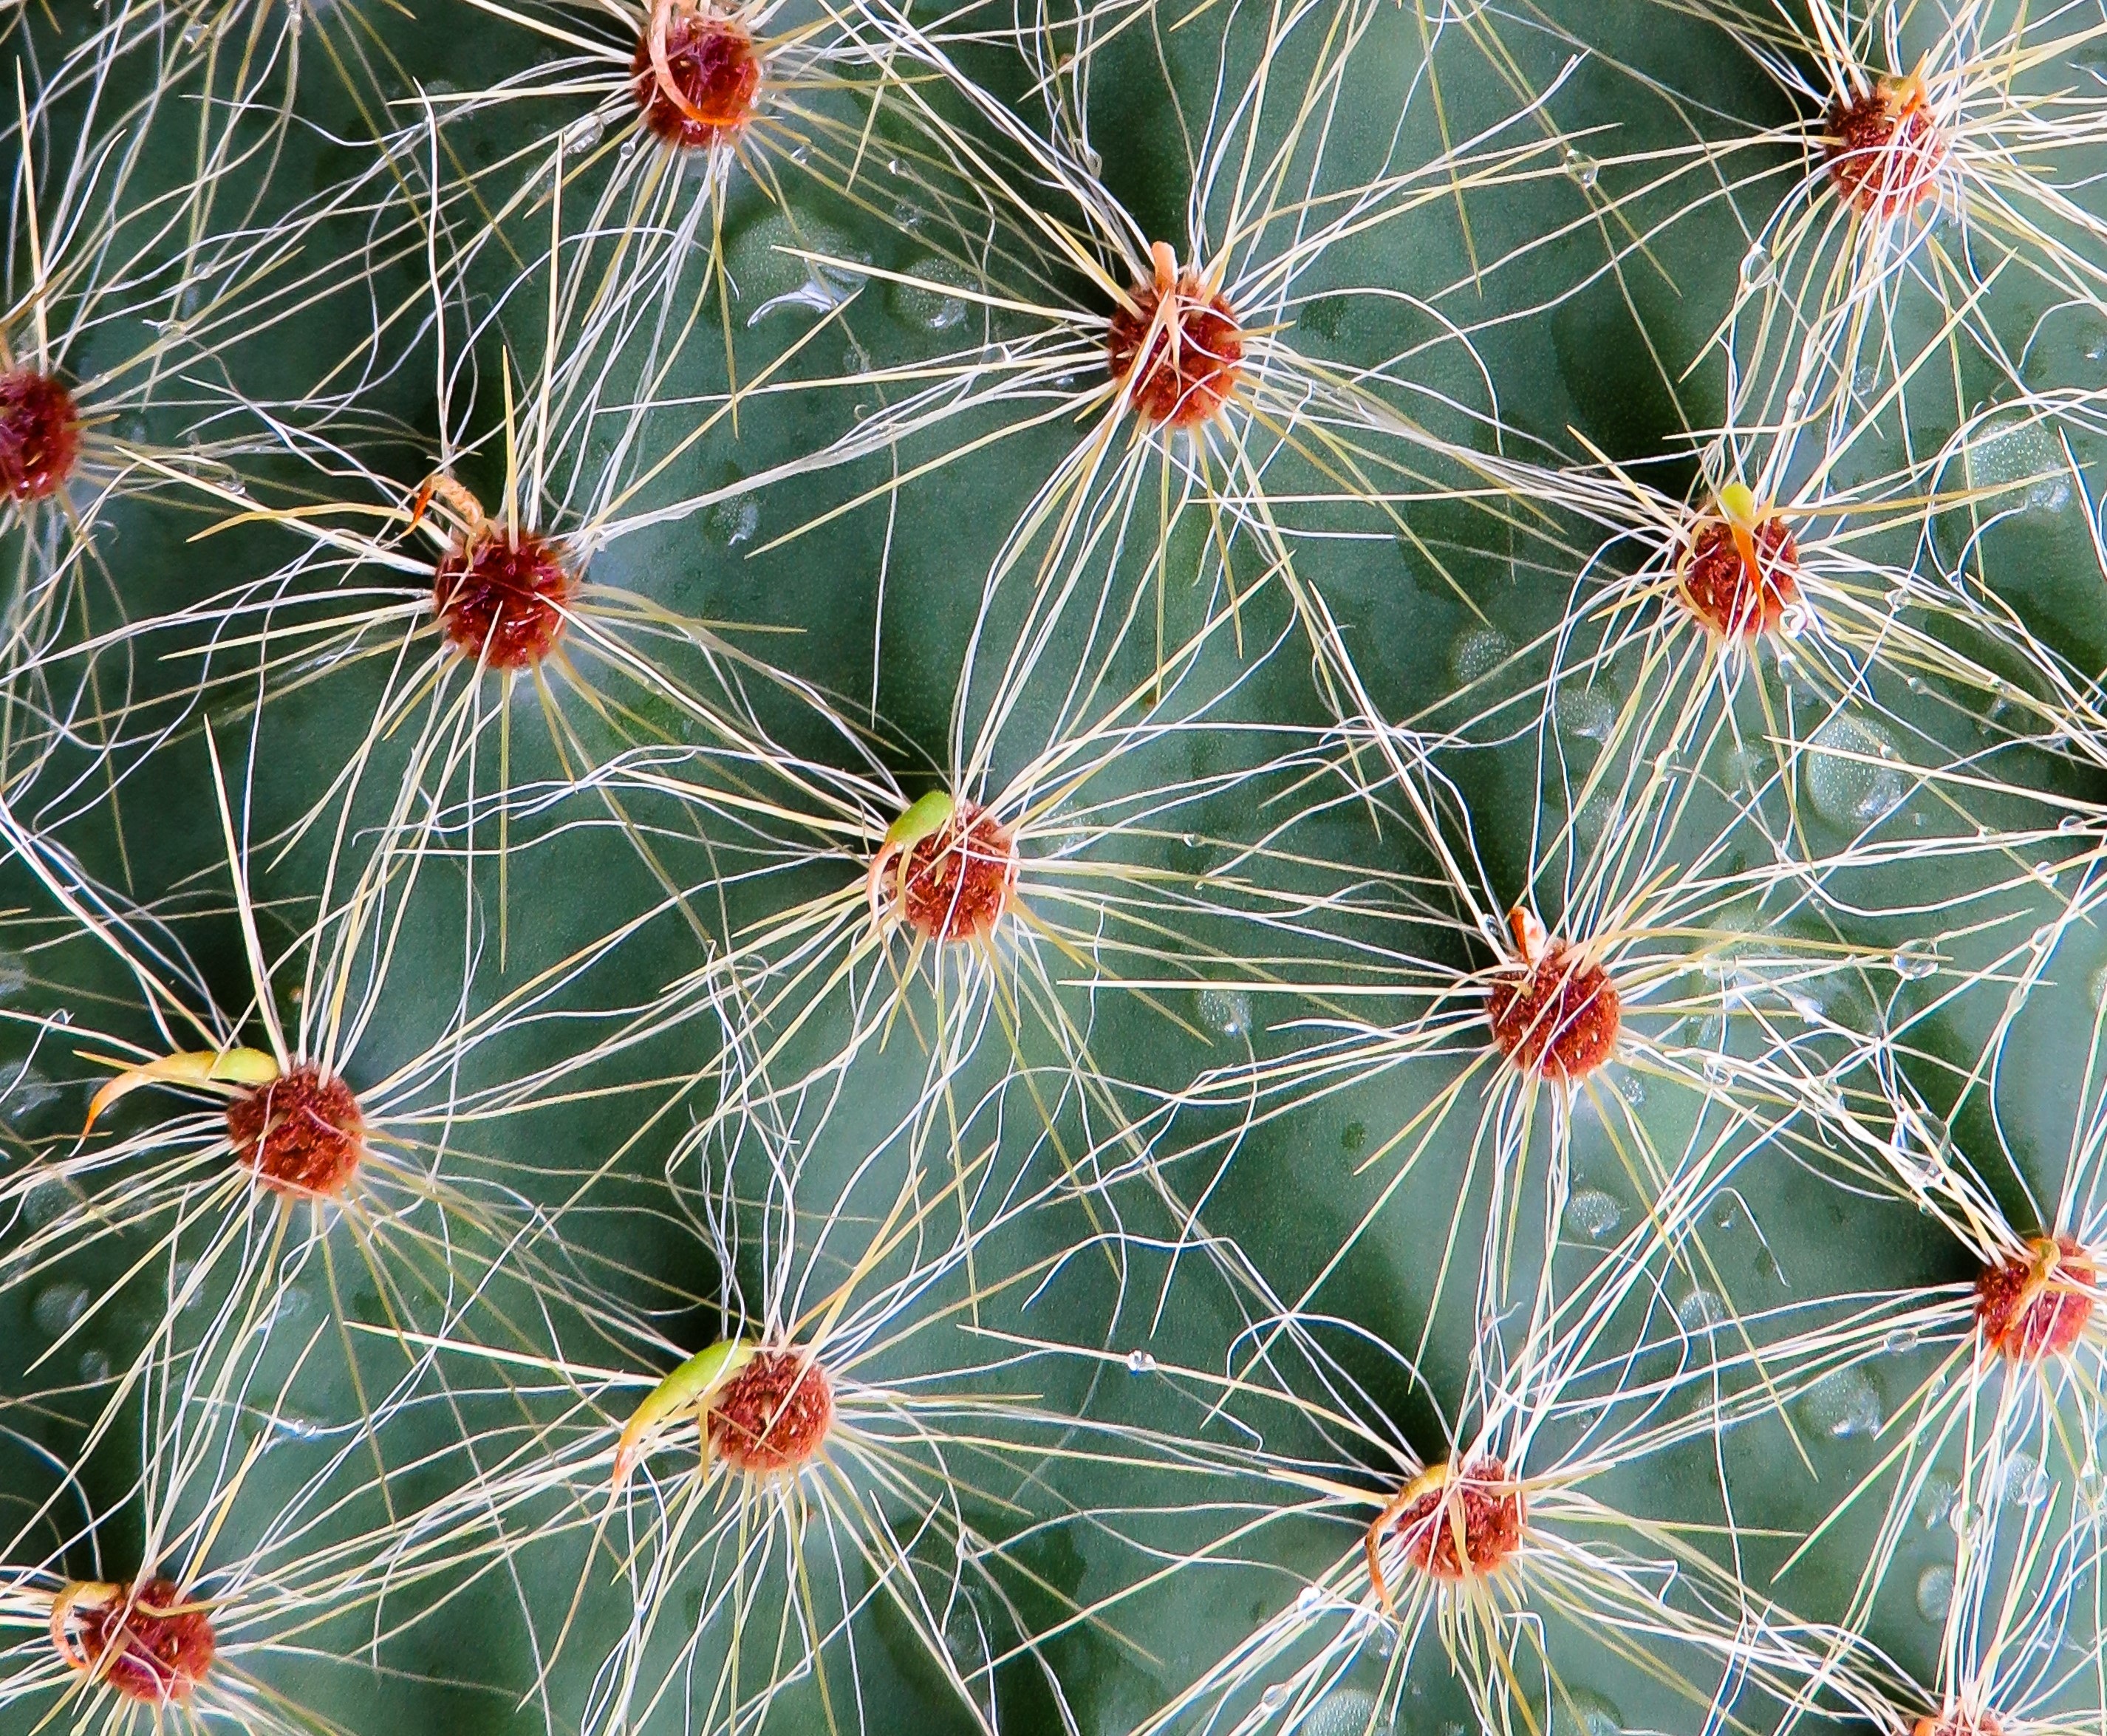
blossom, prickly, cactus, plant, texture, flower, bloom, botany, close, flora, background, sting, macro photography, flowering plant, daisy family, cactus blossom, plant stem, land plant, thorns spines and prickles, hedgehog cactus